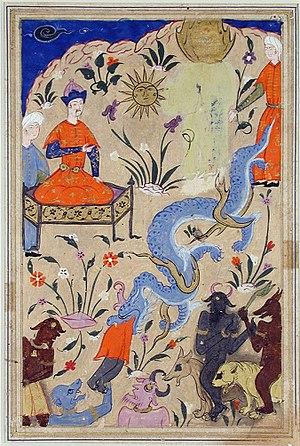
Moussa est un prophète majeur de l'islam et l’un de ceux qui ont reçu de Dieu un livre, en l’occurrence la Torah. Fils d'Imran et époux de Séphora, il est le personnage sur lequel le Coran revient le plus souvent. Il est aussi appelé Kalim Allah, celui qui a conversé directement avec Dieu.